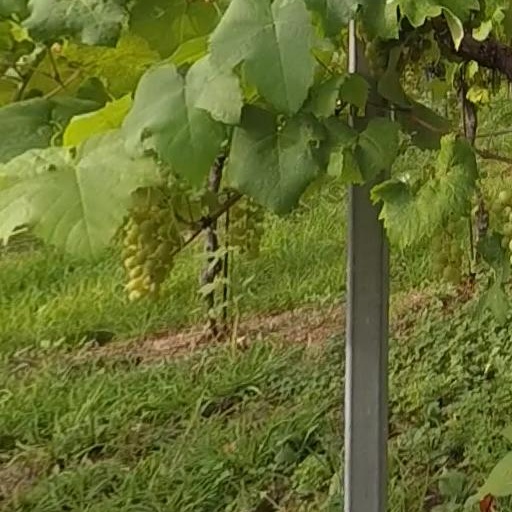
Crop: grape